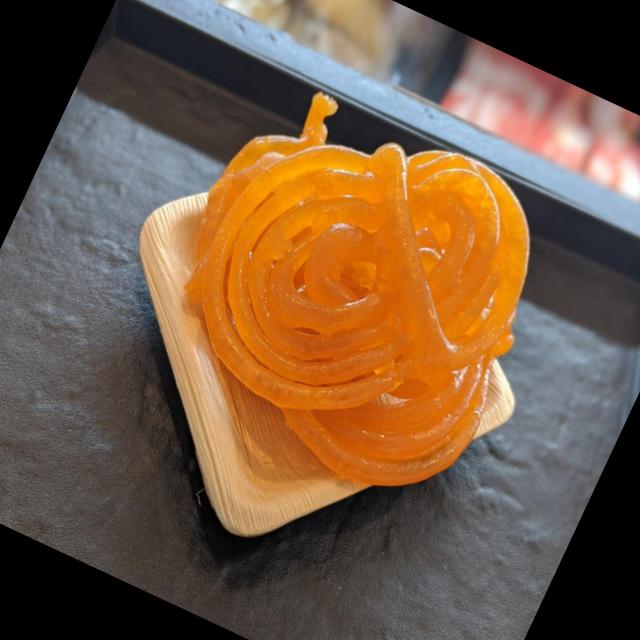
Dish: jalebi